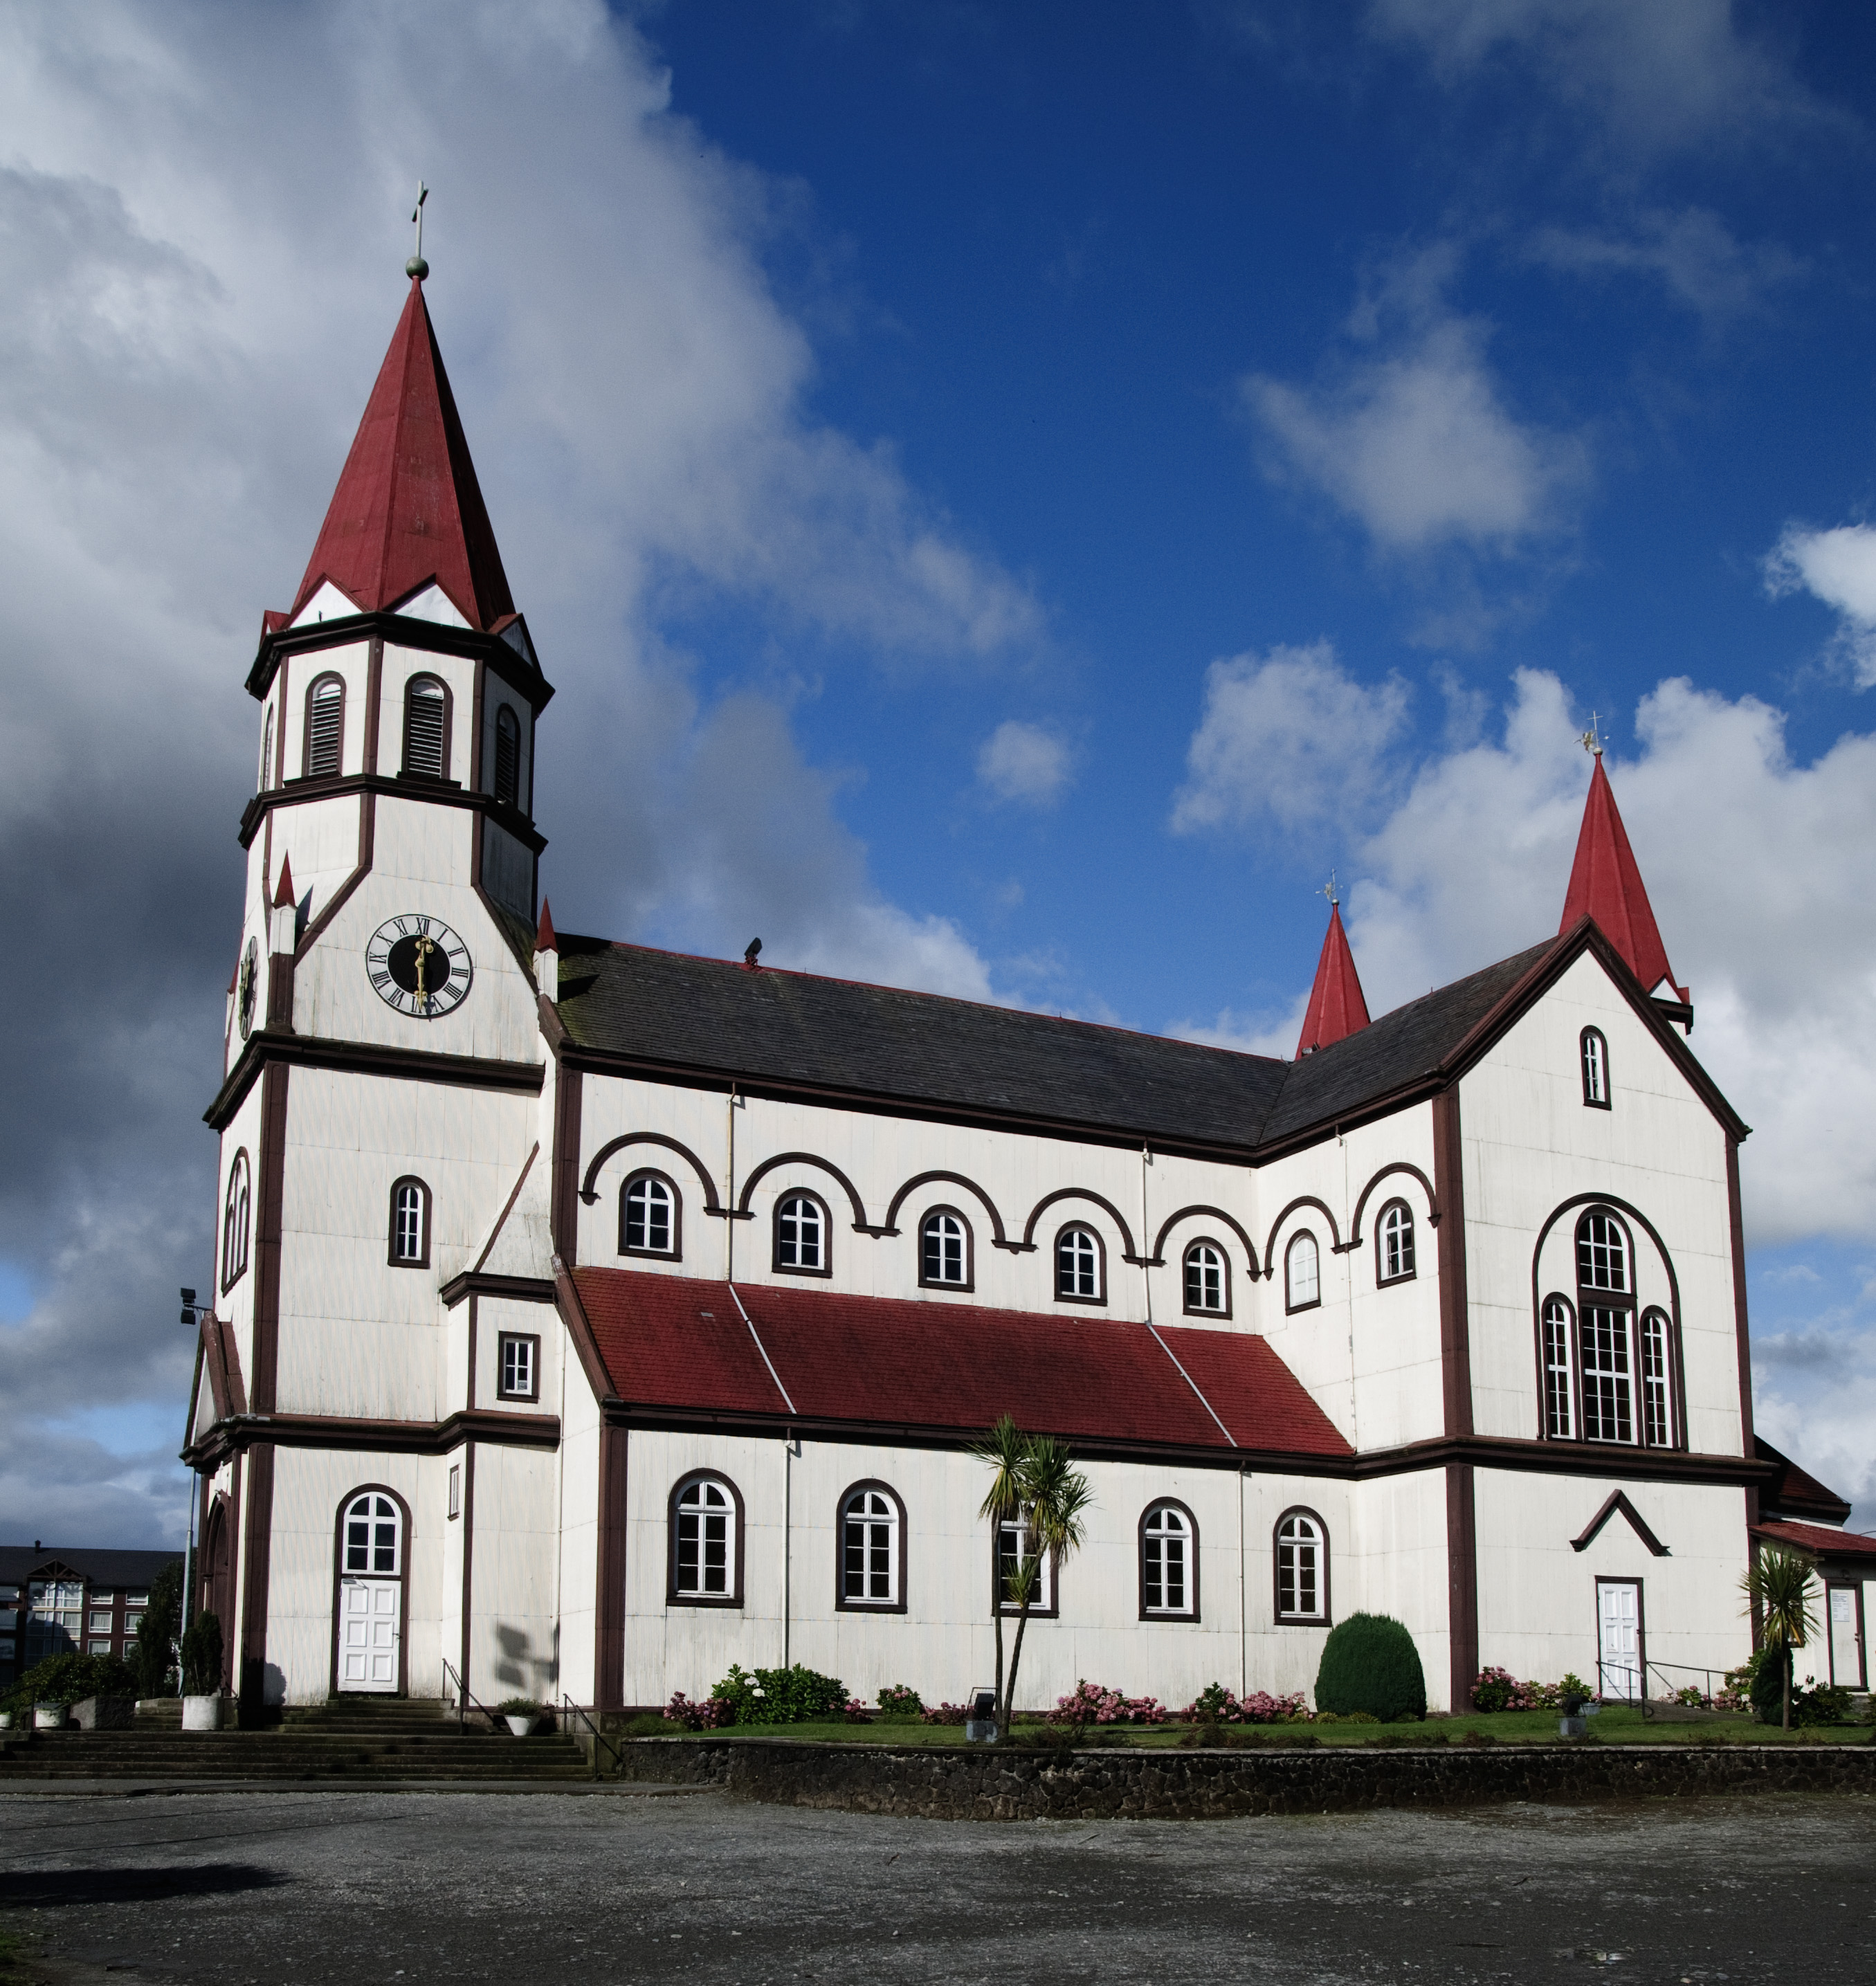
town, building, tower, landmark, church, chapel, nikon, place of worship, chile, monastery, d300, chiloe